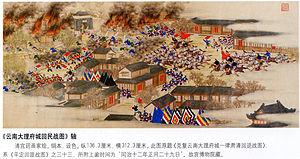
L'islam en Chine, est riche de son passé et de son héritage. L'Histoire de l'islam en Chine est des plus anciennes, remontant aux alentours de 650, lorsque Sa`d ibn Abi Waqqas est envoyé comme représentant auprès de l'empereur Tang Gaozong, durant le règne du calife Othmân ibn Affân. Le nombre de musulmans en RPC est estimé entre 30 et 80 millions suivant les sources. L'État communiste commence par lutter contre toutes les religions pendant les années 1950, puis les interdits pendant la Révolution culturelle avant de graduellement mettre en place un système de liberté sous contrôle avec l'arrivée de Deng Xiaoping au pouvoir. L'islam est géré par l'Association Islamique de Chine, une association étatique à laquelle doit s'affilier tout musulman.
La Révolte des Panthay se déroula de 1856 à 1873. C'était un mouvement séparatiste du peuple Hui et d'autres Chinois musulmans, en lutte contre la dynastie Qing mandchoue, au Nord de la province du Yunnan, au sud-ouest de la Chine.